Pushpanjali (1970 film)

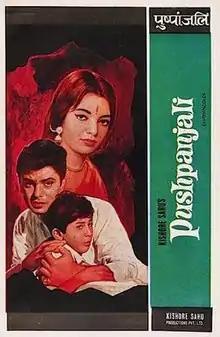

Pushpanjali (An Offering of Flowers) is a 1970 Hindi, romantic drama film, produced and directed by Kishore Sahu. The film was made under the "Kishore Sahu Productions" banner. The story, screenplay and dialogues were by Kishore Sahu. Laxmikant Pyarelal composed the music for the film, with lyrics written by Anand Bakshi. Sanjay Khan, Naina Sahu, Kishore Sahu, Premnath, Faryal, Manmohan Krishan, Lalita Pawar and Om Prakash were the main star cast of the film.